Fairey Delta 2

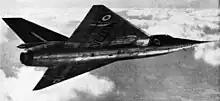
The first Fairey Delta 2 (s/n WG774) in flight, circa 1956

In order to reduce the risk of another competitor beating them to it, preparations had to be carried out in a short space of time and in great secrecy. The development and deployment of equipment suitable for the accurate measurement of flight at such speeds was a challenge in itself. For this purpose, a variety of ground measurement cameras were set up at Chichester and at RNAS Ford, various ground markers were installed at specified locations, and radar tracking from RNAS Ford and RAF Sopley; flights by Gloster Meteors and de Havilland Venoms for calibration purposes were also conducted by the RAF. Operational demands on both the pilot and ground crews were severe and many runs were attempted but failed to qualify on one technicality or another. On the final day available, the first run also failed; the second and last run that day became the only chance left before the attempt would end.